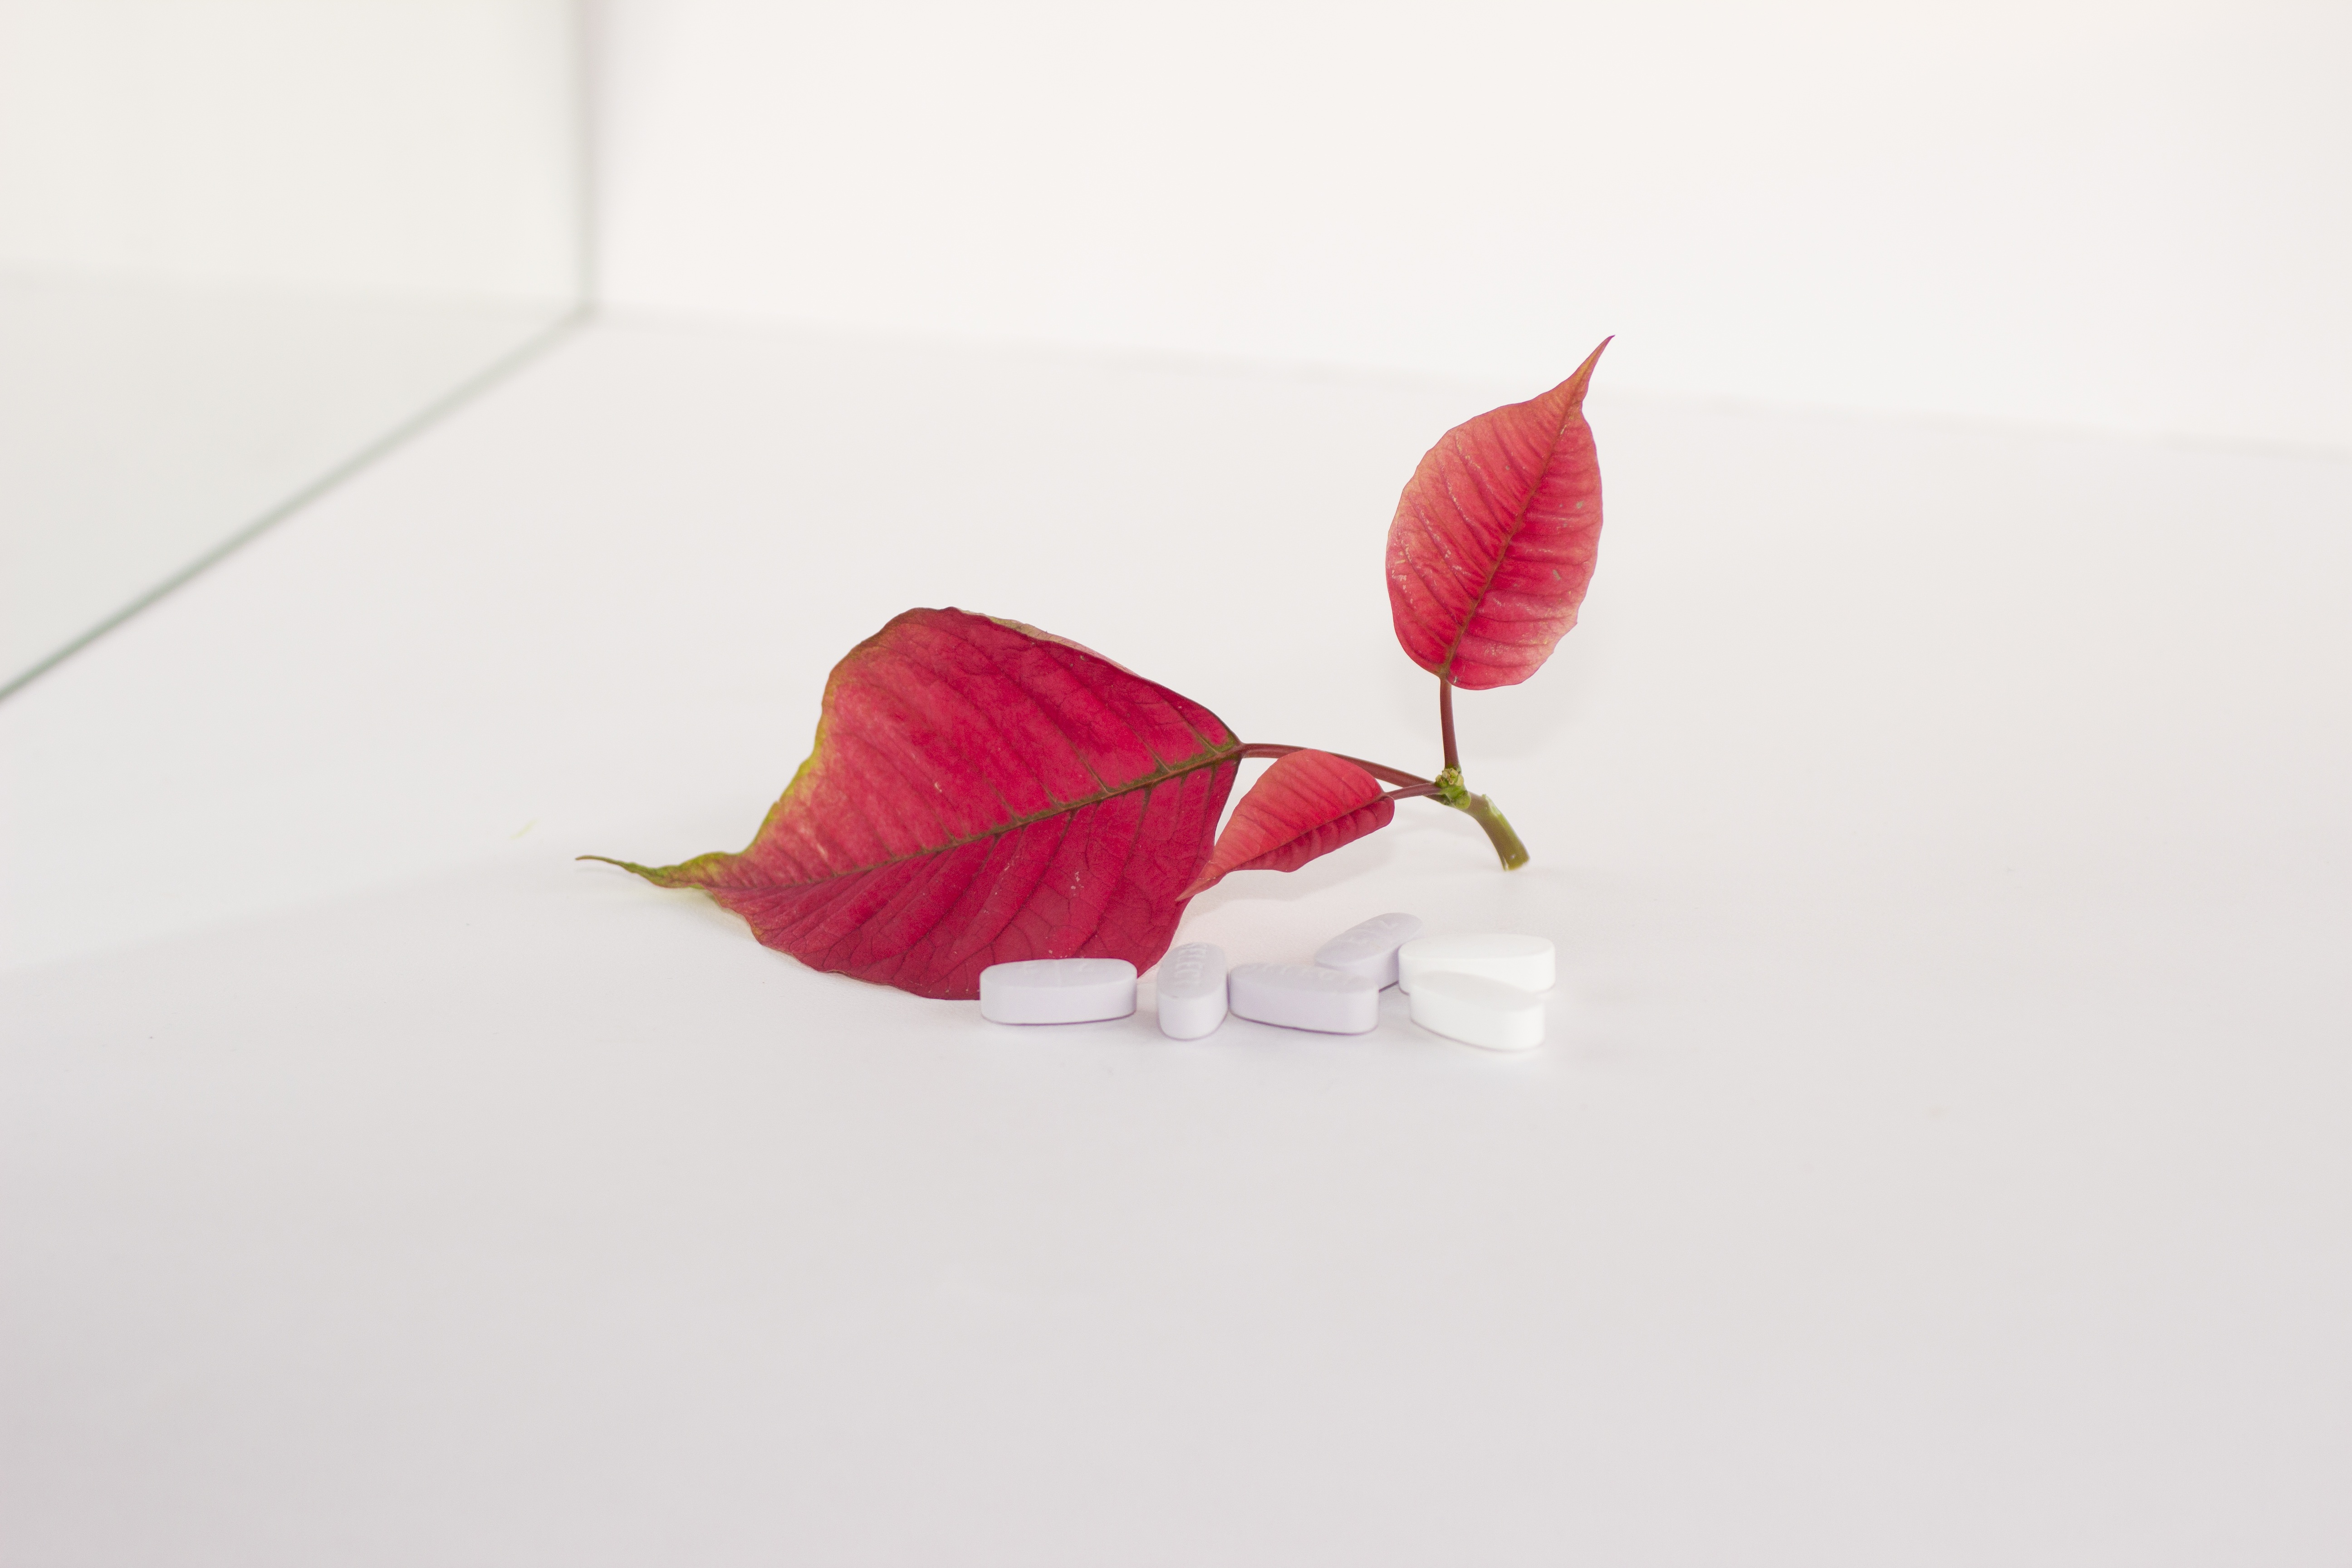
plant, leaf, flower, petal, heart, red, color, medicine, pink, paper, health, material, art, pharmacy, organ, drug, medical, illness, treatment, white background, flowering plant, pill, land plant